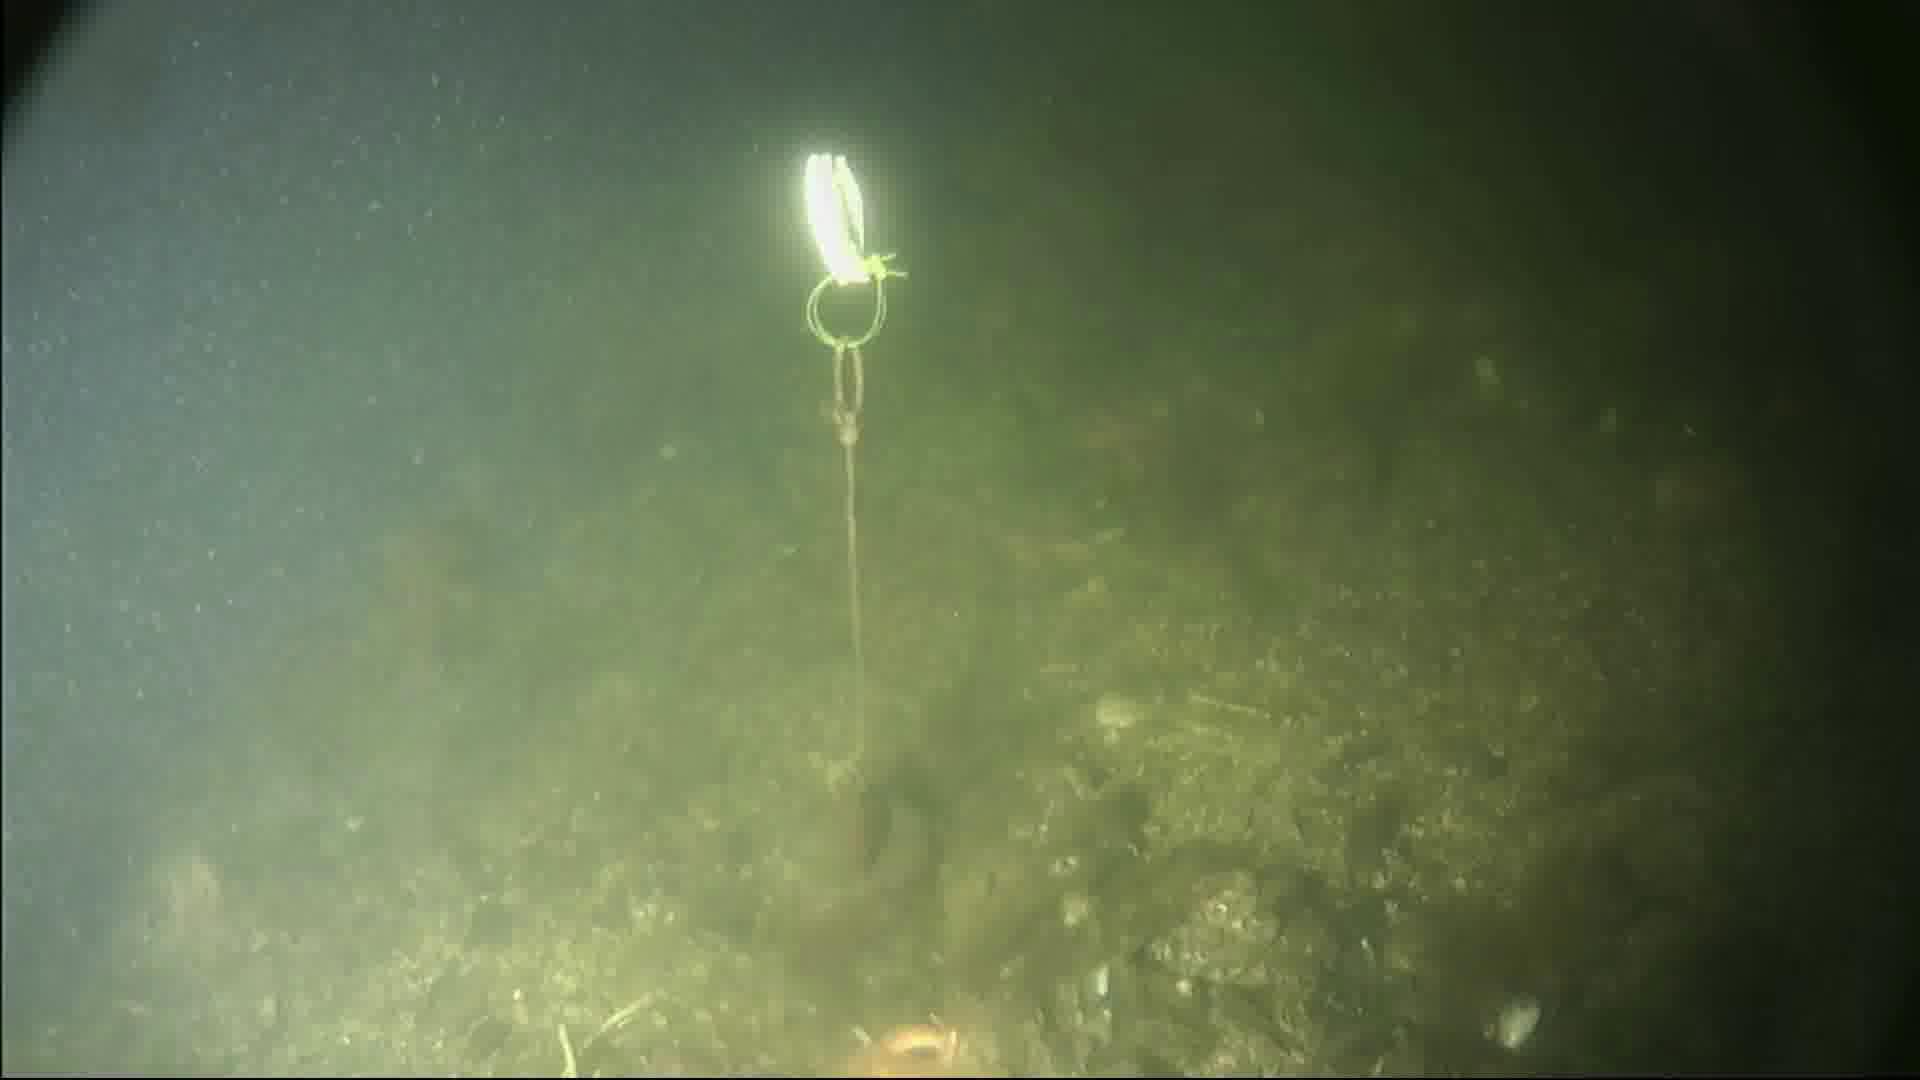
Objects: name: starfish